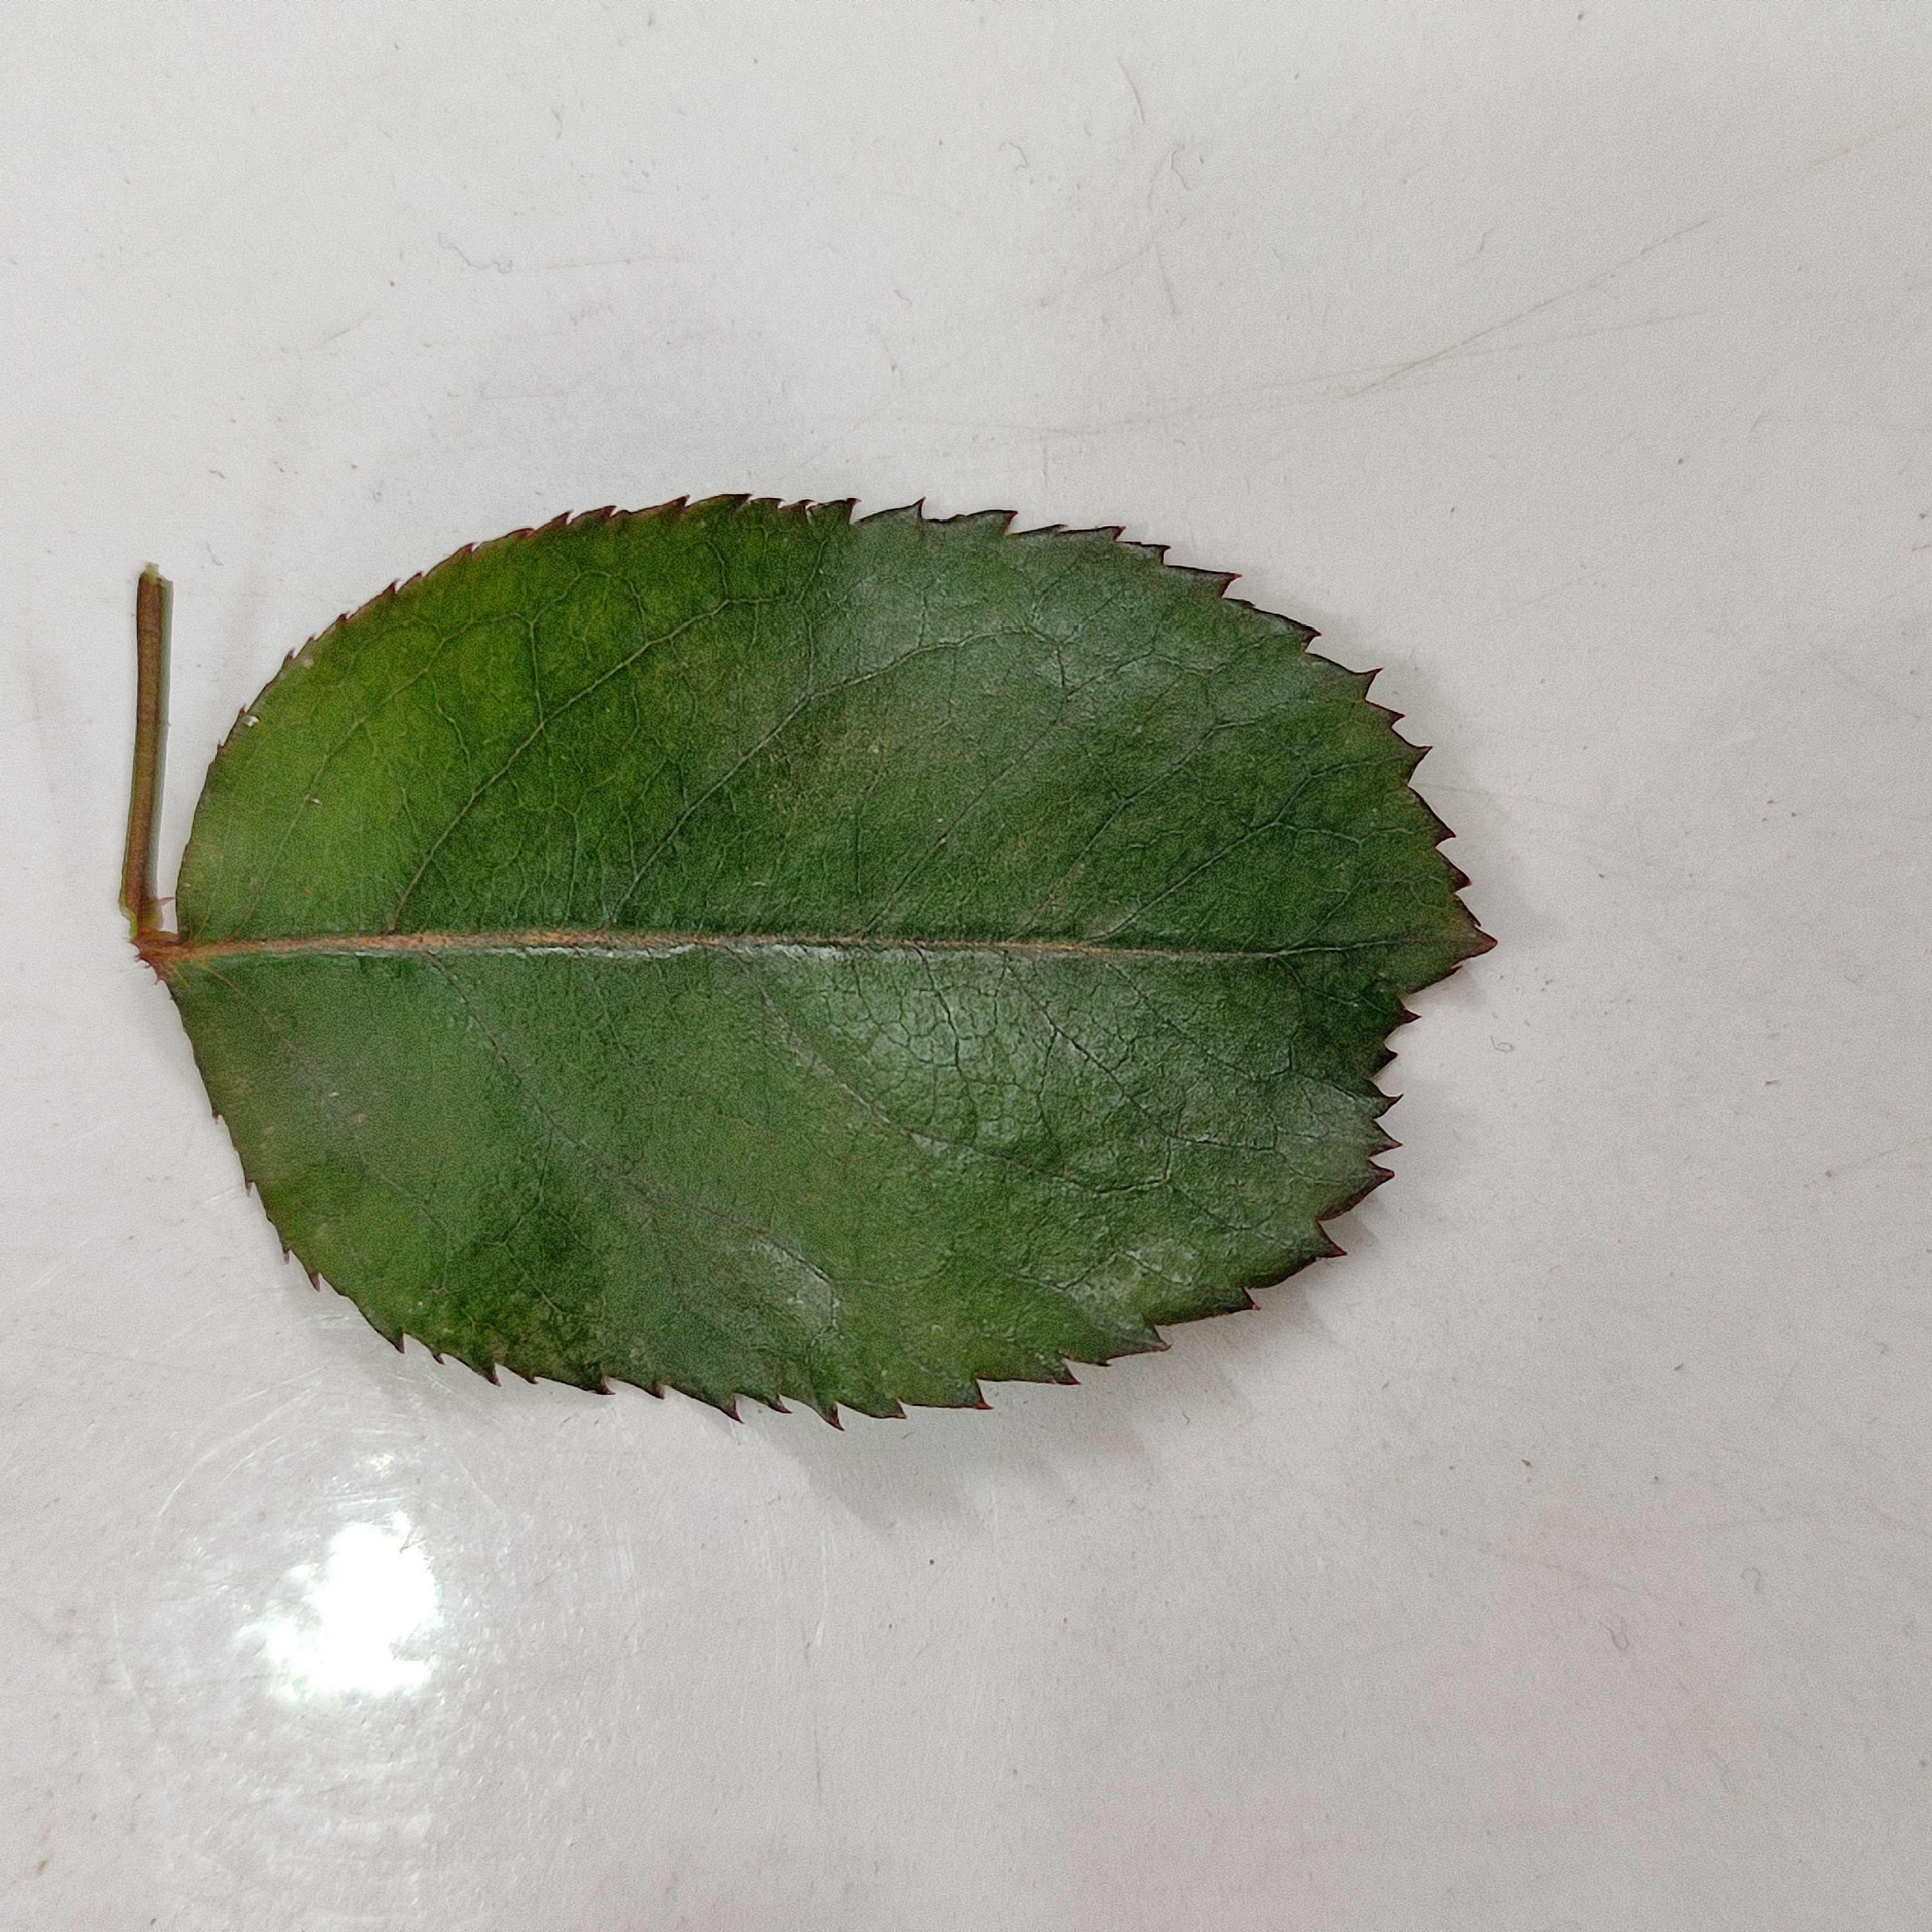
Label: Healthy Leaf